Amy Goldman Fowler

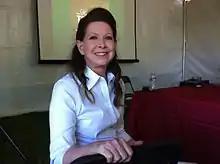
Goldman in 2010

Amy Goldman Fowler (born 1954) is an American billionaire heiress, gardener, author, artist, philanthropist, and advocate for seed saving and heirloom fruits and vegetables. She is one of the foremost heirloom plant conservationists in the US. Goldman has been called "perhaps the world's premier vegetable gardener" by Gregory Long, president emeritus of The New York Botanical Garden.